Forensic firearm examination

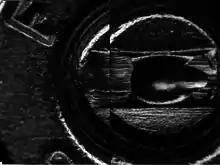
Two test-fired cartridges under magnification. Matching striations can be seen.

Spent cartridges found at a scene can be examined for physical evidence such as fingerprints or compared to samples that match them to a weapon. The examination of the cartridge relies on the unique tool marks left by the various parts of the weapon including the firing pin and the ejector in semi and fully automatic firearms. These markings can be compared and matched to known exemplars fired from the same weapon using the same parts. The examination of the marks left on the cartridge is done using a comparison microscope. Examiners view the questioned cartridge and the known exemplar simultaneously, looking for similar microscopic marks left during the firing process.